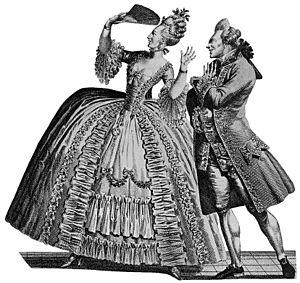
La robe à la française qui dérive de la robe battante ou robe à paniers est un costume de femme très en vogue dans les milieux de l'aristocratie et de la haute bourgeoisie au milieu XVIIIᵉ siècle. Elle aurait été rapportée en France par Louise de Kéroualle, maîtresse du feu roi Charles II d'Angleterre.